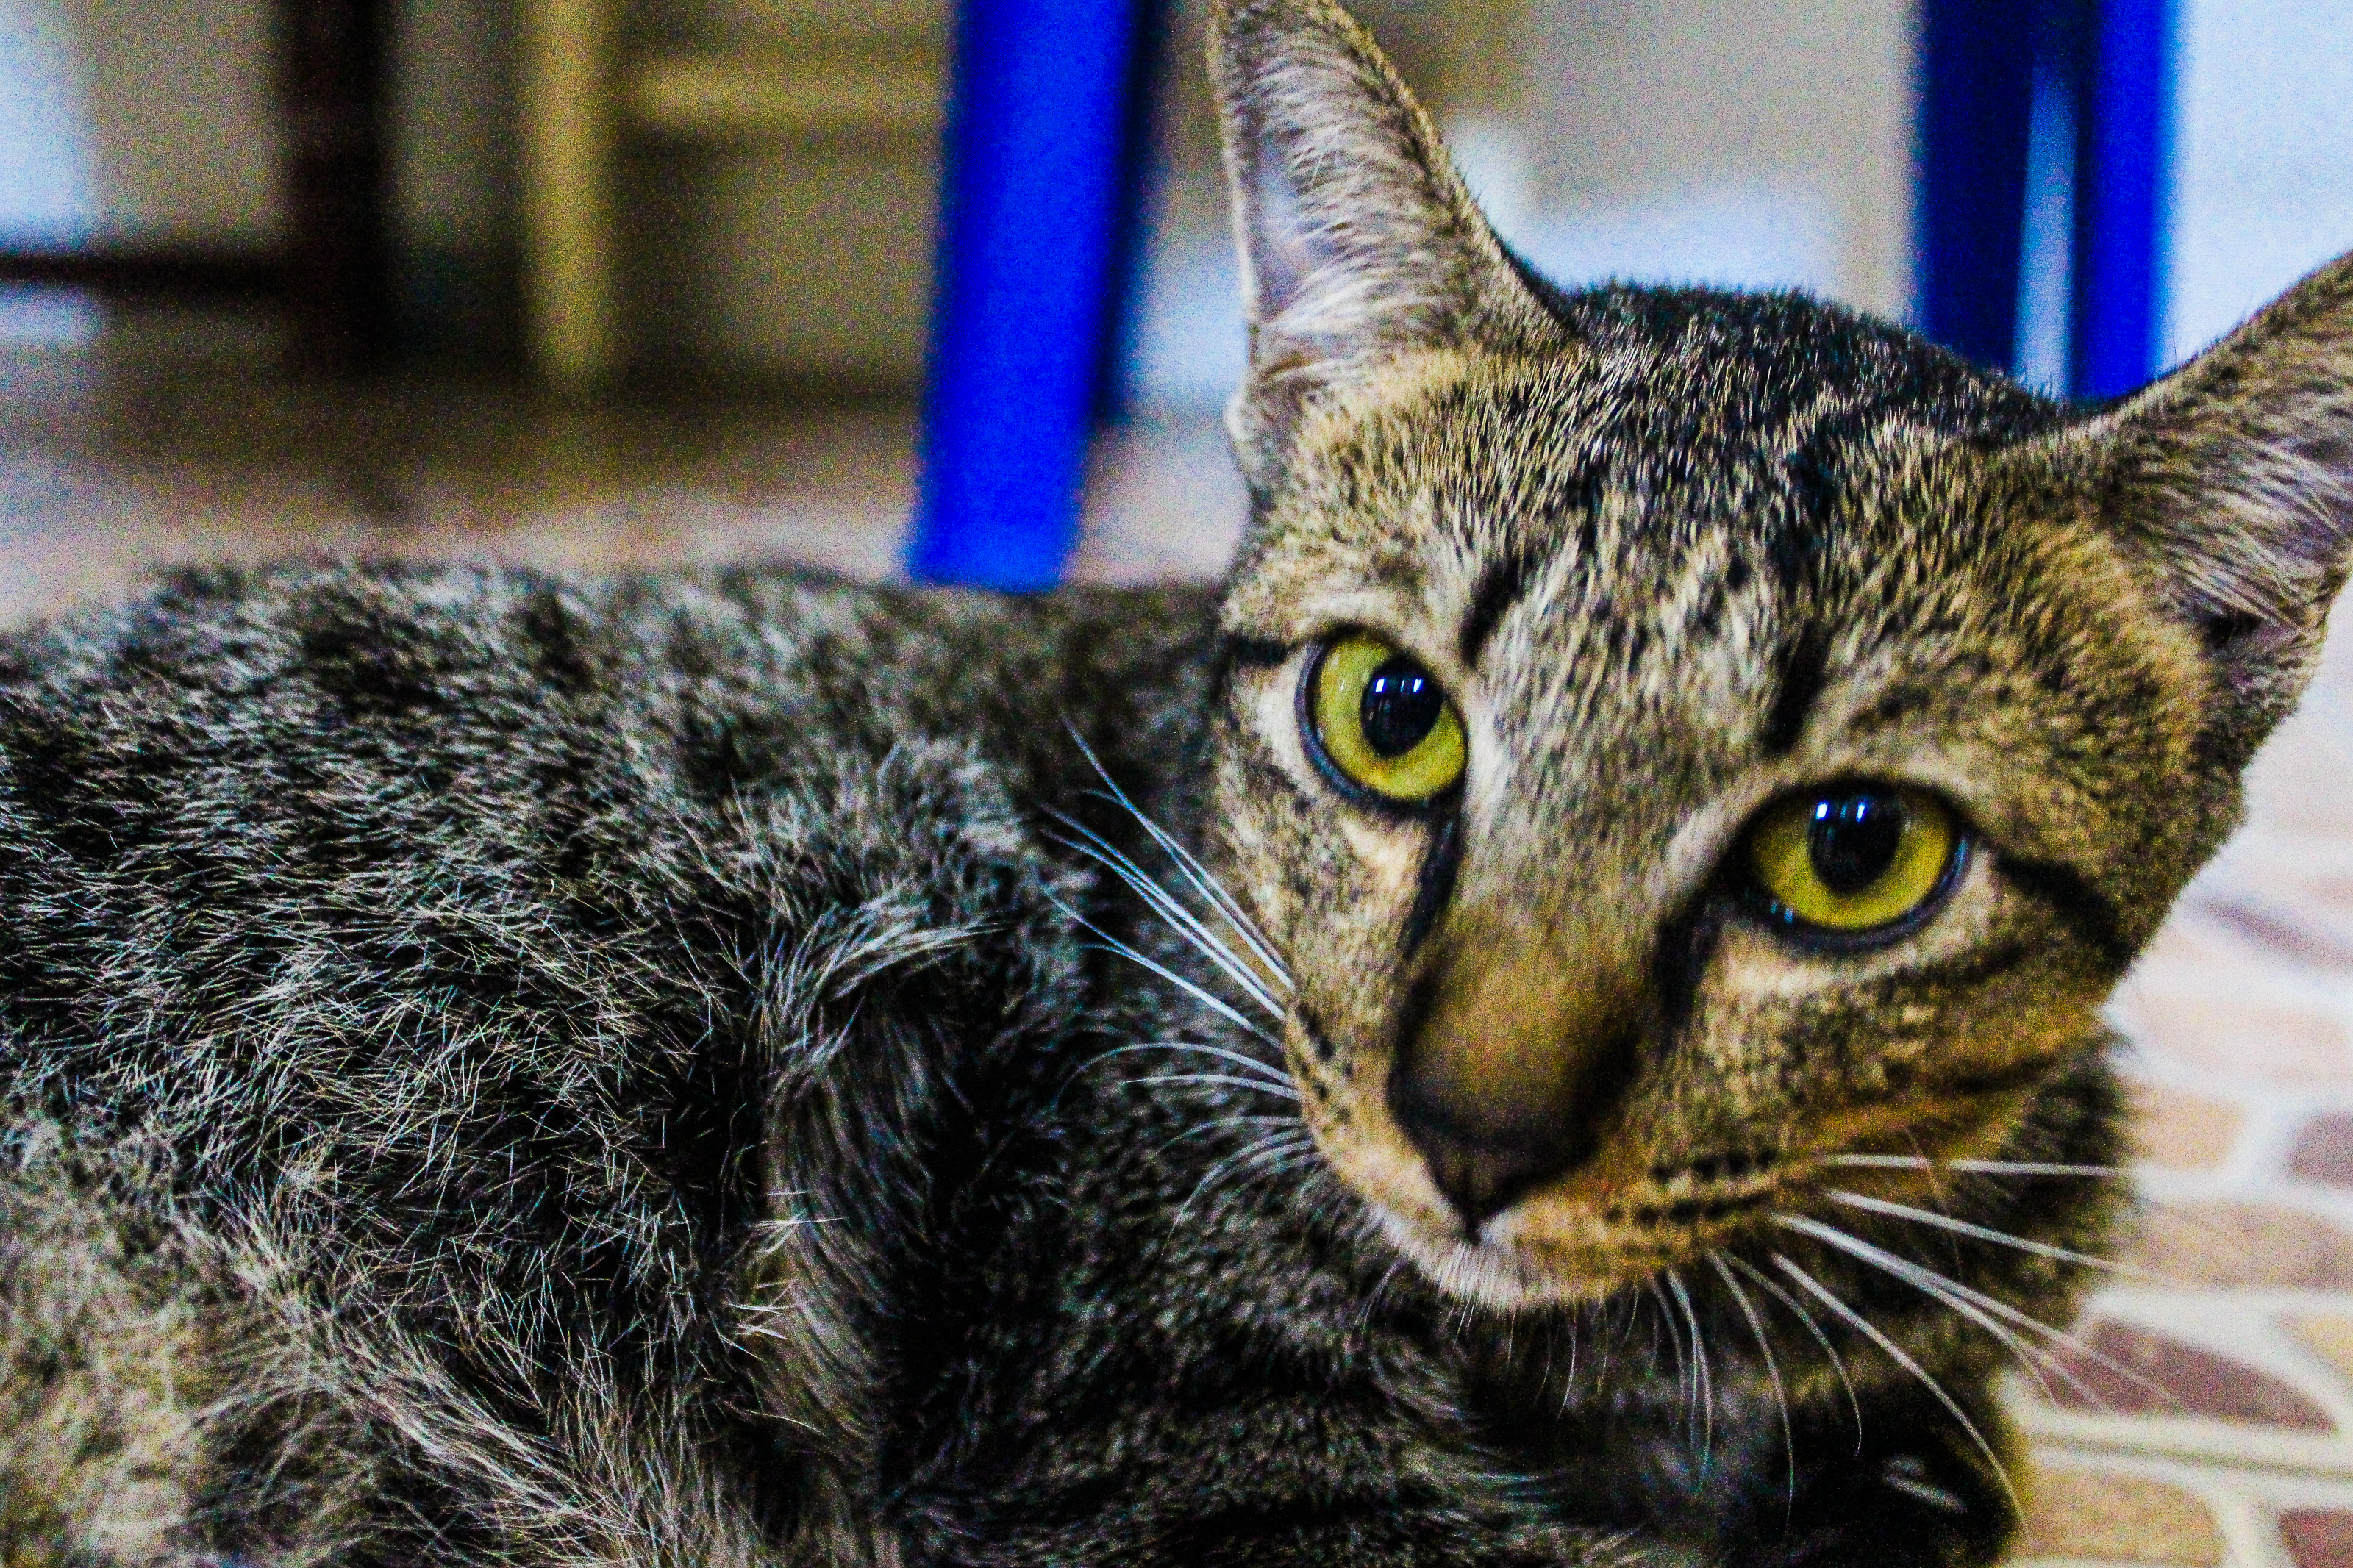
small, fur, young, isolated, attentive, cute, kitty, beautiful, gray, kitten, white, mammal, cat, lovable, playful, funny, furry, pet, striped, expression, feline, nature, purebred, one, paw, breed, grey, whiskers, closeup, background, carnivore, animal, shorthair, sweet, tabby, creature, adorable, little, vertebrate, small to medium sized cats, felidae, tabby cat, dragon li, european shorthair, domestic short haired cat, snout, eye, asian, close up, wildlife, american shorthair, california spangled, ocicat, toyger, wild cat, plant, egyptian mau, aegean cat, pixie bob, savannah, ear